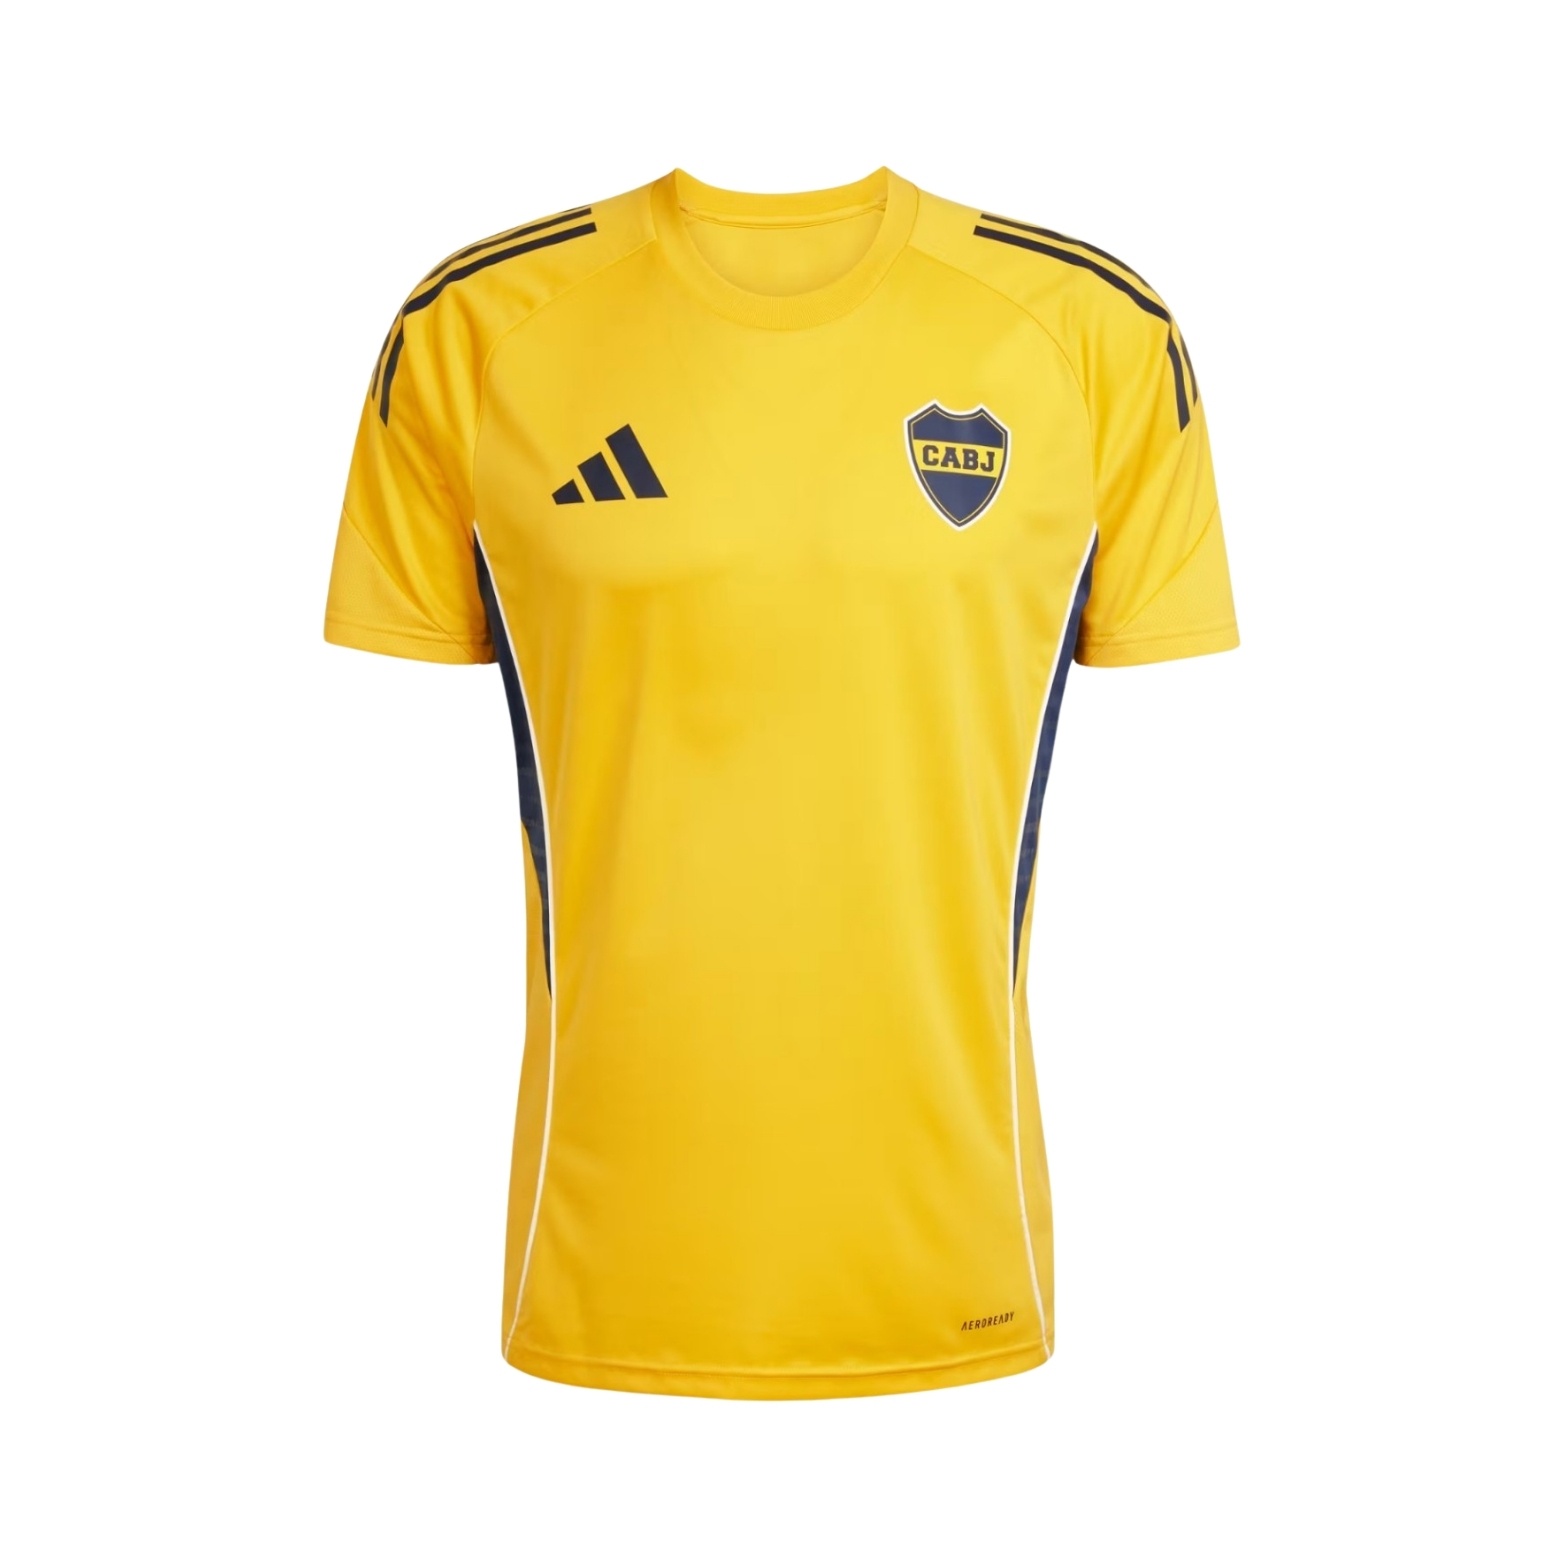
Boca Juniors Entraînement 25/26
Brand: Worten
Category: Sporting Goods > Athletics > Soccer > Soccer Goal Accessories > Soccer Goal Mounting Kits